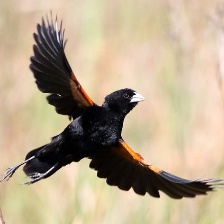
Species: FAN TAILED WIDOW
Scientific name: EUPLECTES AXILLARIS